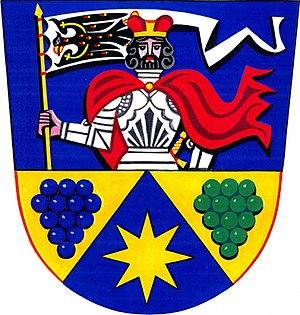
Tasov est une commune du district de Hodonín, dans la région de Moravie-du-Sud, en Tchéquie. Sa population s'élevait à 548 habitants en 2017.